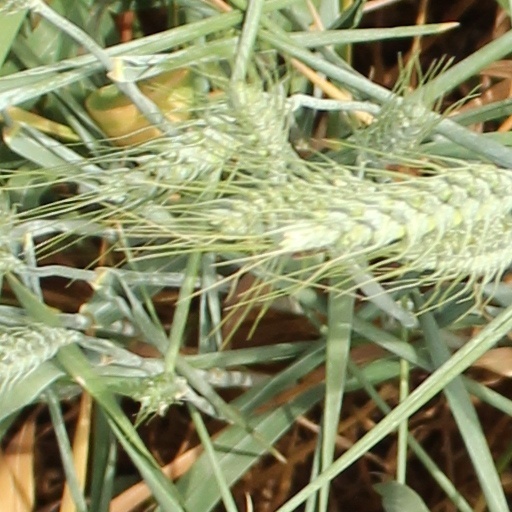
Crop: wheat